Nevada State Route 425

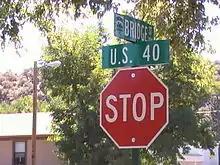
As of August 2008, some street signs along SR 425 still say "U.S. 40". US 40 was removed from Verdi in 1966.

The highway originally carried State Route 1 and later U.S. Route 40 on its trek west from Reno over Donner Pass towards Sacramento, California. As Interstate 80 was being completed in the 1960s, it was largely replacing US 40 throughout the western United States. US 40 was truncated to a western terminus in Reno by 1966, officially removing the route from Verdi; however, some 1970s era maps still showed US 40 in Verdi.